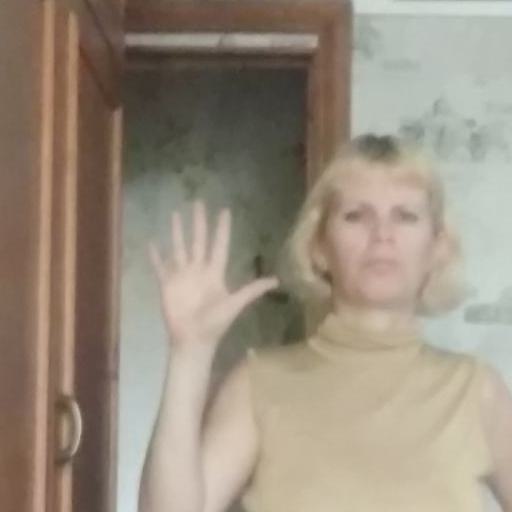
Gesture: palm